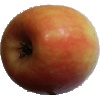
Label: apple_pink_lady